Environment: real
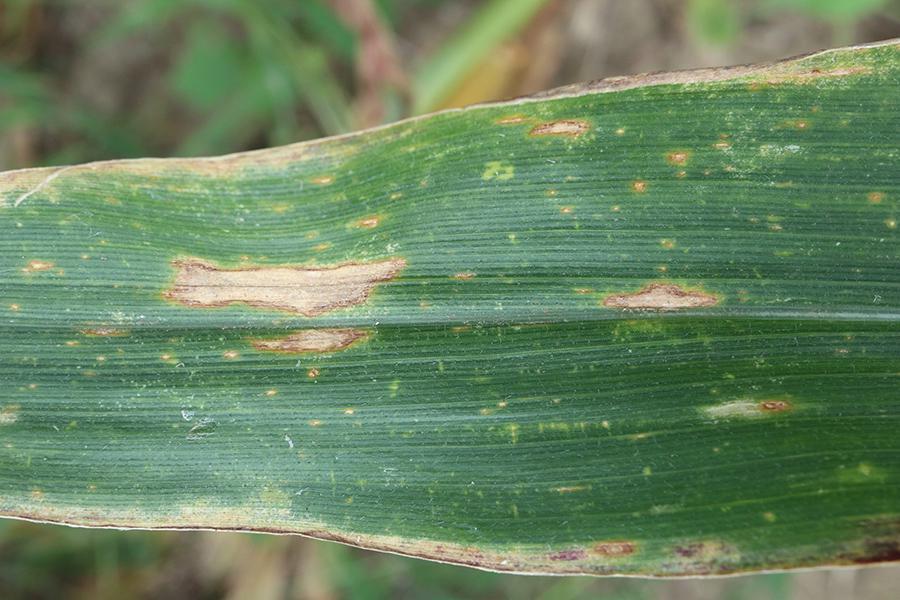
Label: gray_leaf_spot